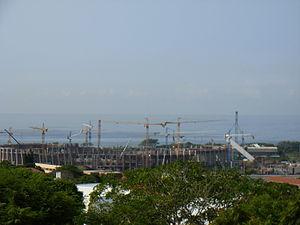
Le Moses Mabhida Stadium ou stade Moses-Mabhida est un stade situé à Durban en Afrique du Sud. Il est consacré au rugby à XV, au football et à l'athlétisme. Le stade est retenu pour accueillir la coupe du monde de football de 2010.